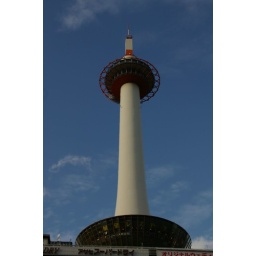
The Kyoto Tower is in front of Kyoto Station. Luckily, I have a blue sky to serve as a background.